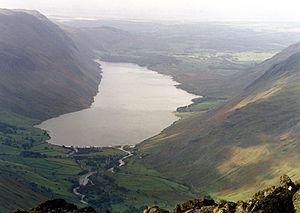
Le comté de Cumbria est un comté non métropolitain essentiellement rural du nord-ouest de l'Angleterre. Son nom est parfois francisé en Cumbrie. Bien que très vaste, le Cumbria est l'un des comtés les moins densément peuplés d'Angleterre, avec 74 habitants par km². L'essentiel de son économie est orienté autour du tourisme grâce à la beauté de ses paysages, notamment dans le parc national du Lake District.